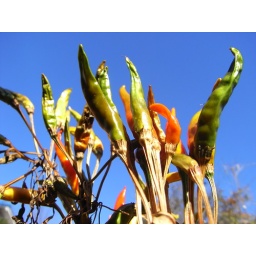
Plants with the blue sky in the winter.